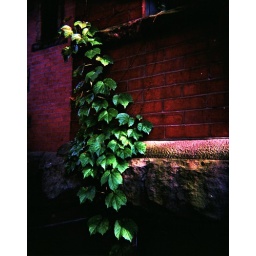
Ivy plant on a wall somewhere in the Back Bay.